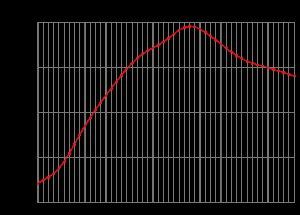
La Roumanie est un État d'Europe de l'Est, le septième pays le plus peuplé de l'Union européenne et le neuvième par sa superficie. La géographie du pays est structurée par les Carpates, le Danube et le littoral de la mer Noire. Située aux confins de l'Europe du Sud-Est et de l'Europe centrale et orientale, la Roumanie a comme pays frontaliers la Hongrie, l'Ukraine, la Moldavie, la Bulgarie et la Serbie.